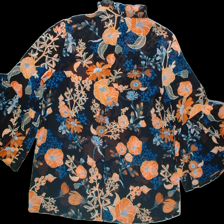
View: back
Type: Blouse
Category: Ladies
Brand: MONKI
Colors: Multicolor
Material: 100%polyester
Pattern: Floral print
Size: S
Trend: No trend
Stains: No
Price range: 50-100
Recommended usage: Reuse